Mohammed Suleiman Ambursa

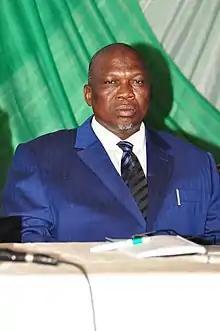

Mohammed Suleiman Ambursa (born 25 December 1957) is a Nigerian jurist who is the Chief Judge of Kebbi State. He hails from Ambursa, Birnin Kebbi Local Government Area of Kebbi.